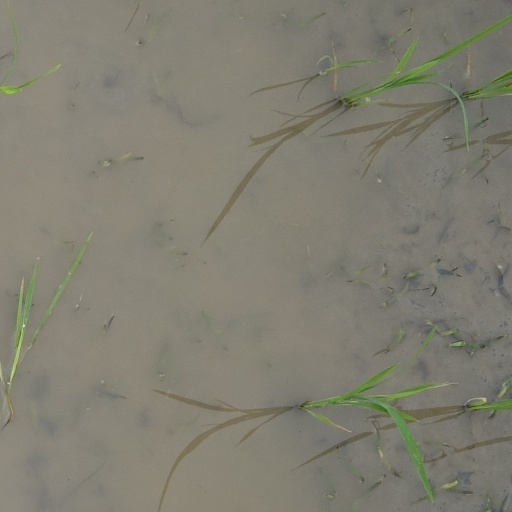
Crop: rice